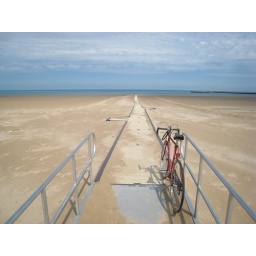
Well, actually I sort of had to carry the bike over a bit of sand to put it here.